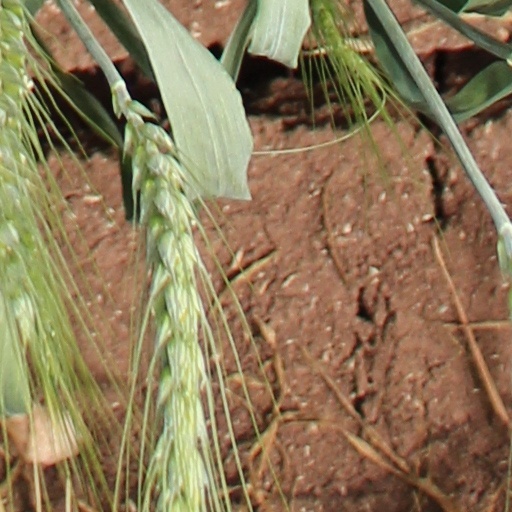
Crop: wheat